Newtro culture

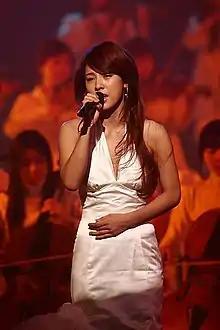
South Korean singer Lee Hyori on Inkigayo in 2007

With the shifting South Korean demographic turning to comprise mostly of 30- to 50-year-old individuals, media and marketing cater to the audience of this age group by making more TV shows with the Newtro concept. Companies are also reintroducing snacks and beverages with old packaging design, clothing, and past trends.